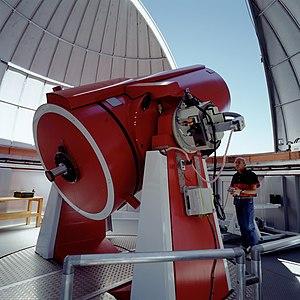
Le télescope Leonhard-Euler, aussi nommé télescope suisse de 1,2 mètre Leonhard-Euler ou simplement télescope Euler et surnommé « le Suisse », est un télescope astronomique de 1,2 mètre de diamètre d'ouverture de l'Observatoire de Genève situé à l'Observatoire de La Silla au Chili.